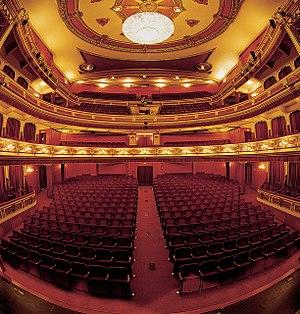
Fabio Marra est un auteur, metteur en scène et comédien, né à Naples le 25 juin 1984.